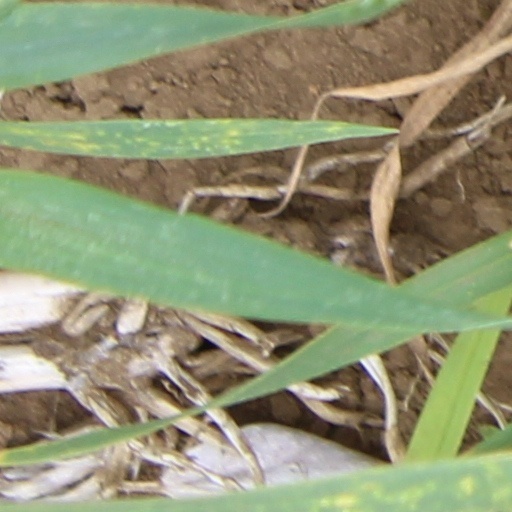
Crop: wheat